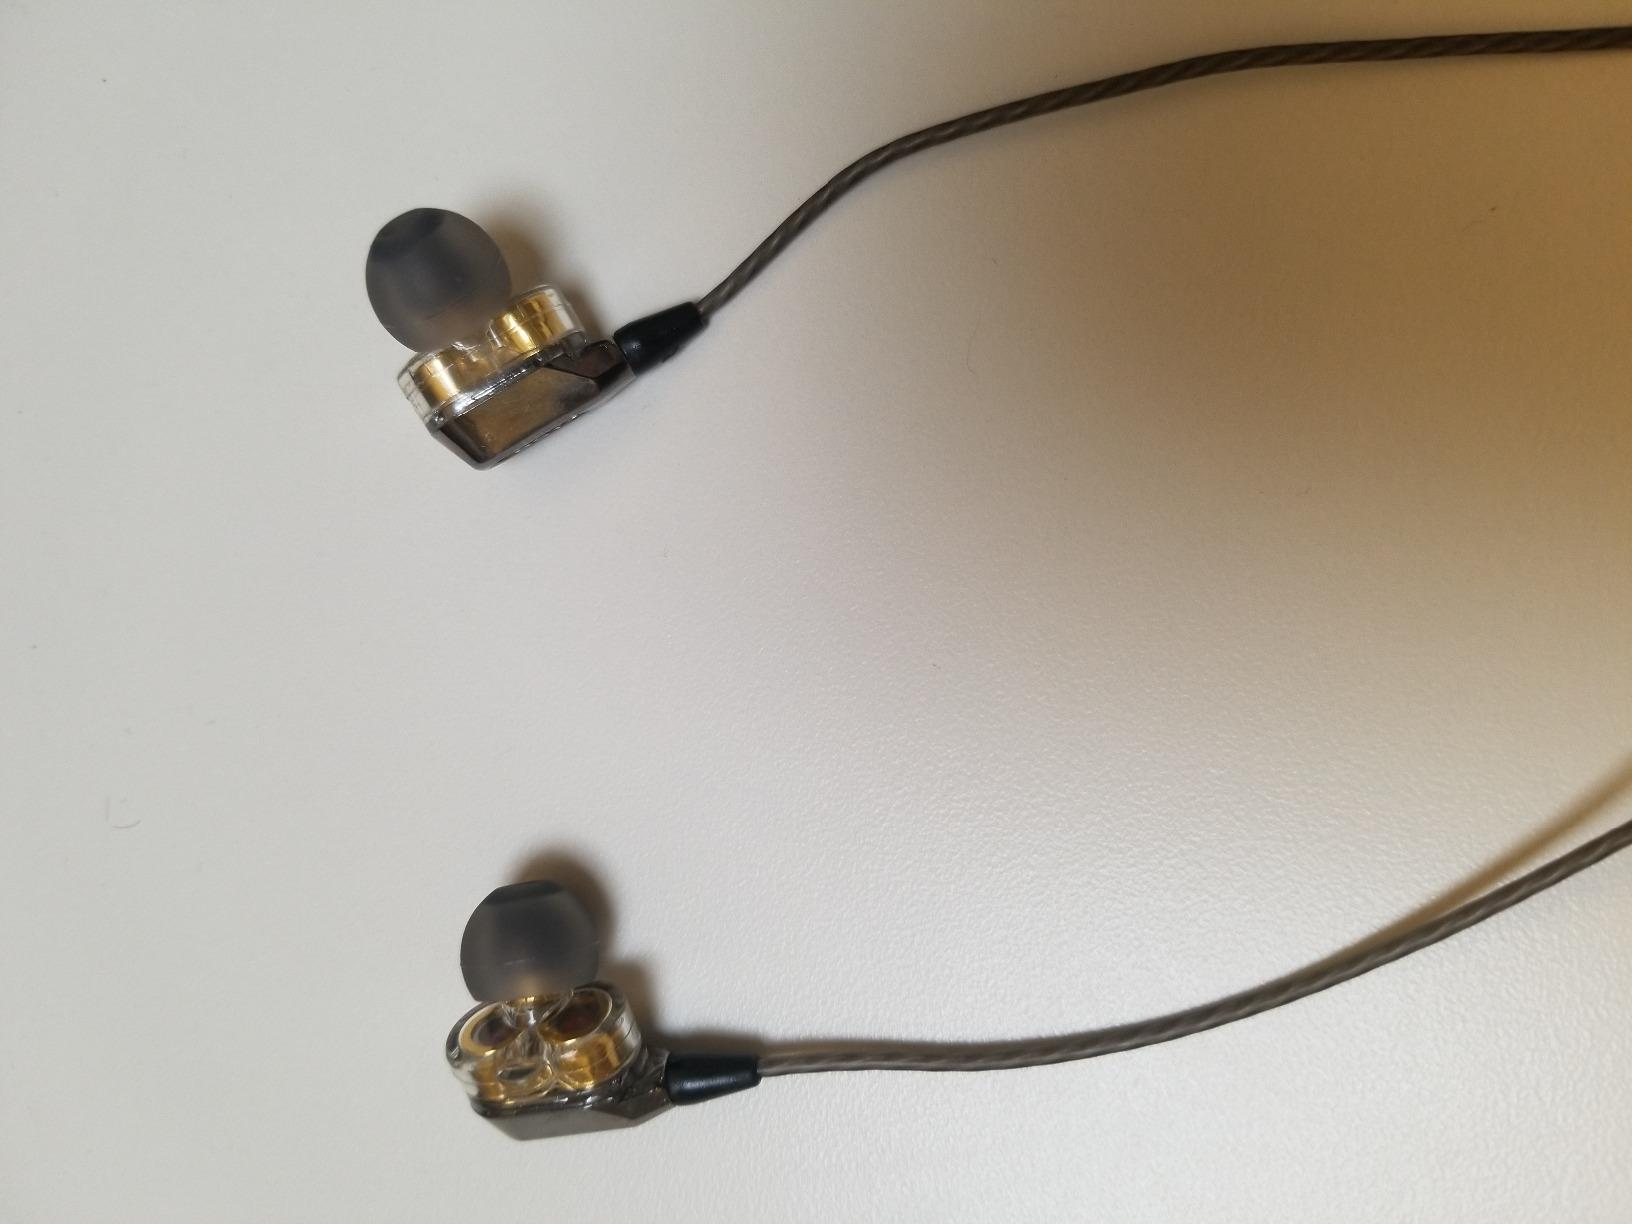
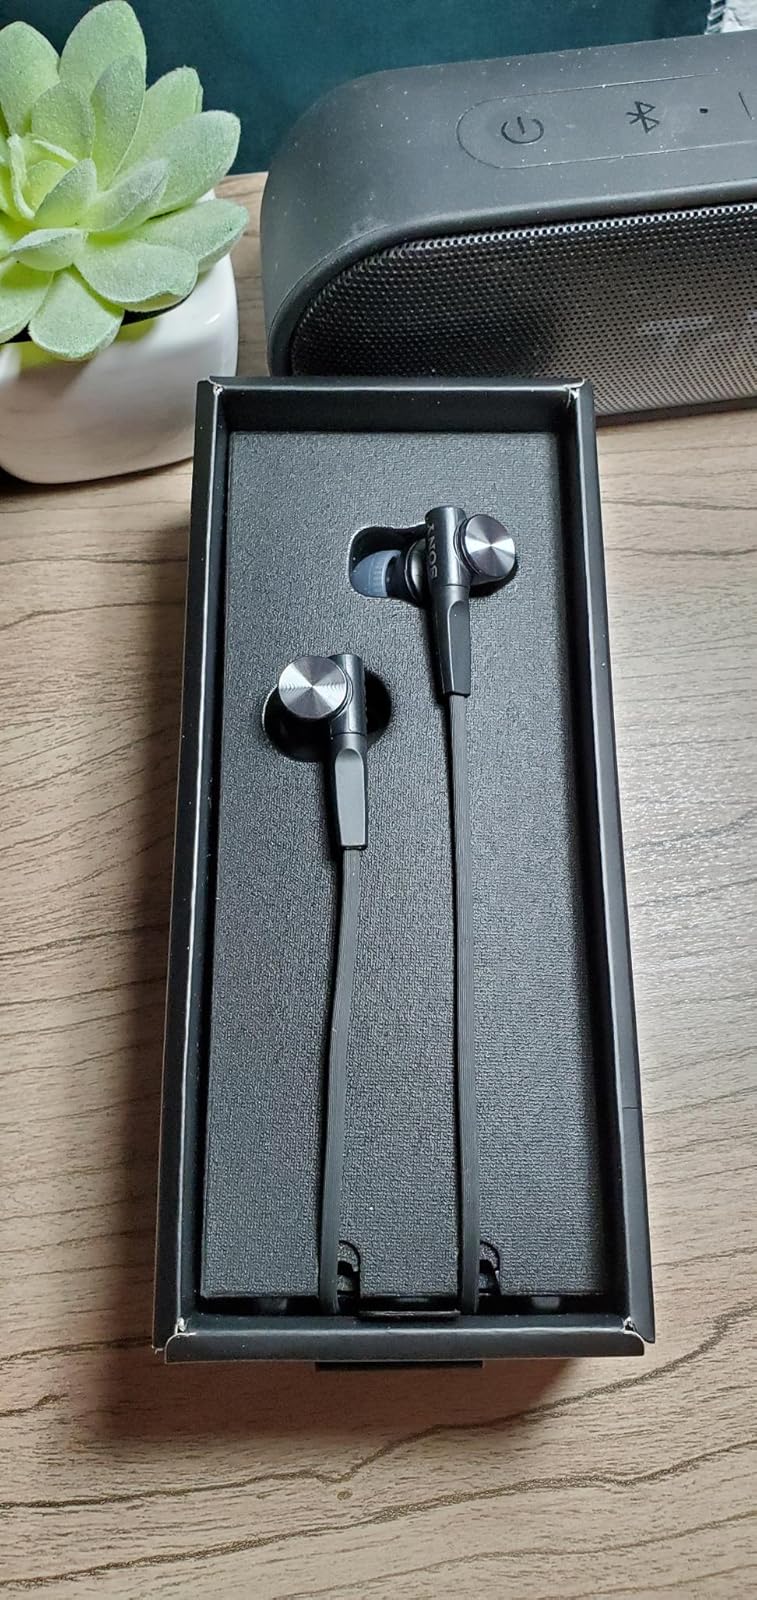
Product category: headphones
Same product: no